Halvdan Skard

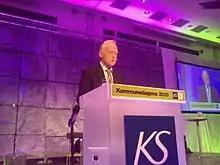
Halvdan Skard speaking for the Norwegian Association of Local and Regional Authorities.

Halvdan Skard (born 1 December 1939) is a Norwegian politician for the Labour Party.